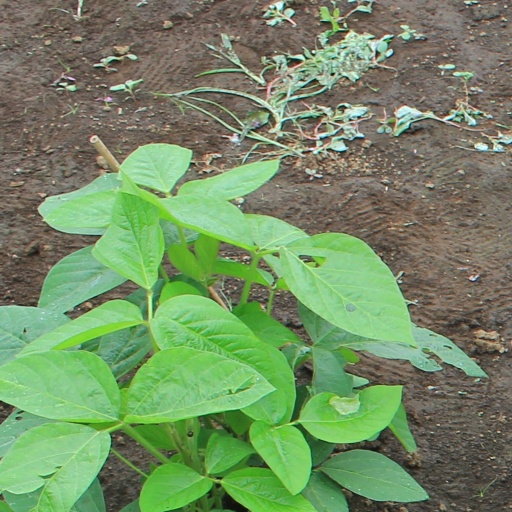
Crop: soybean